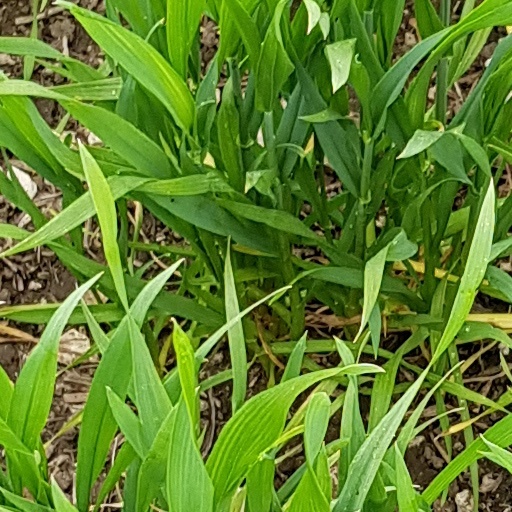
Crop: wheat